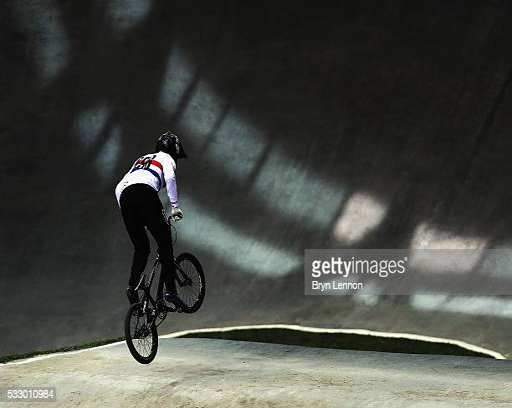
person in action during a training session